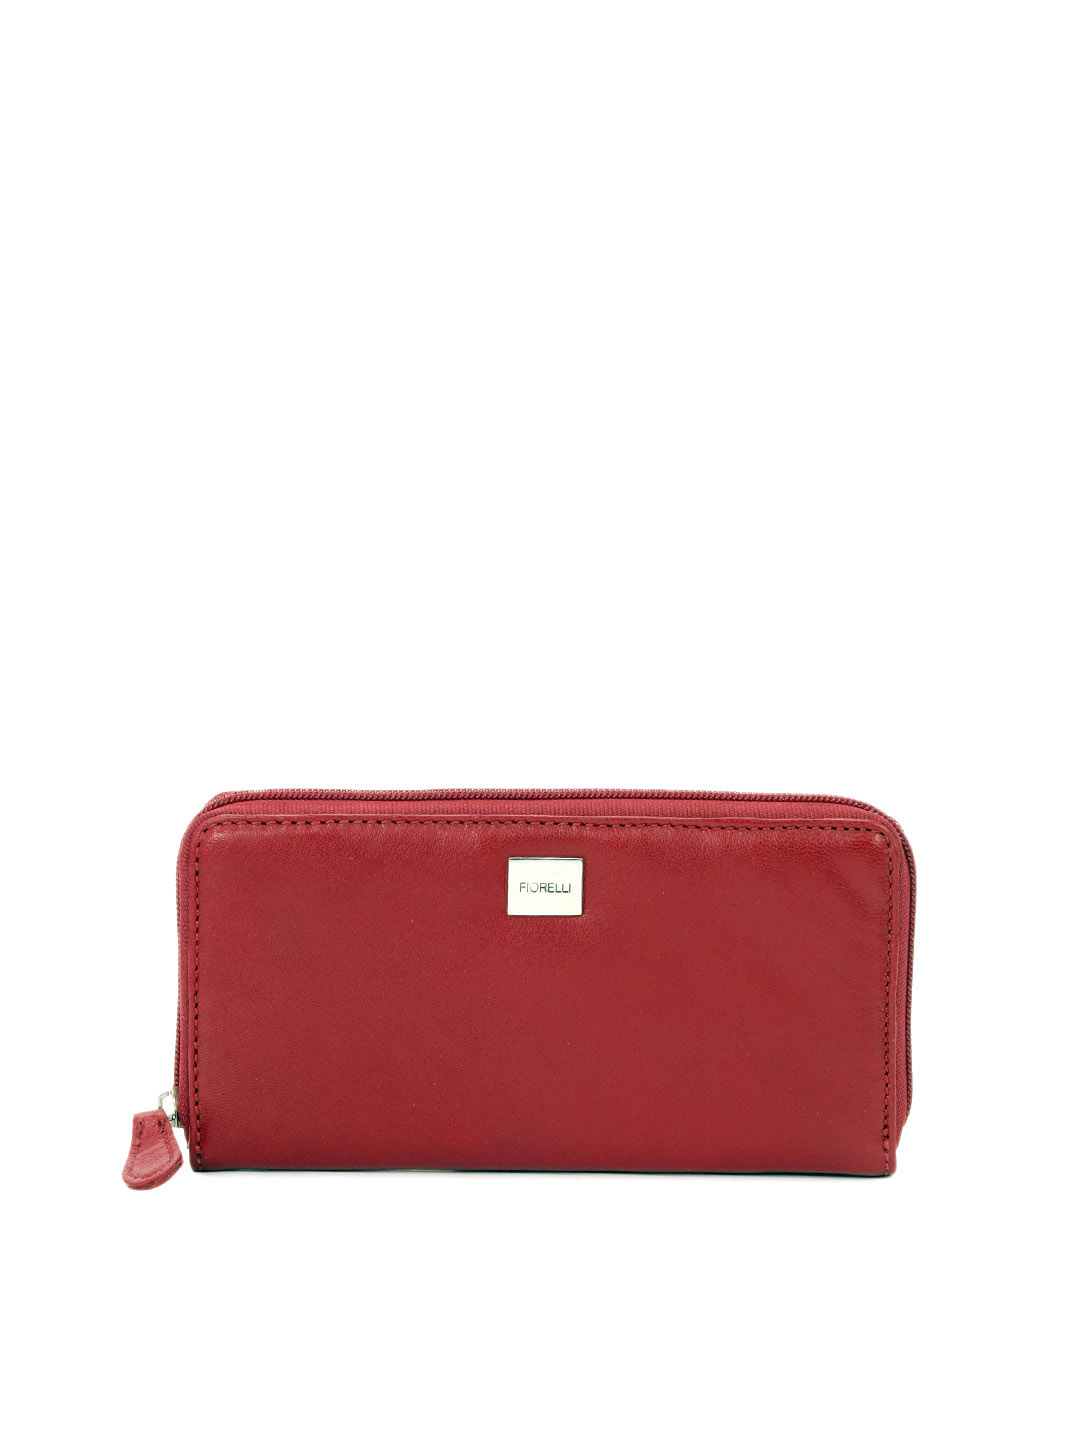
Fiorelli Women Red Wallet
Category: Accessories / Wallets / Wallets
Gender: Women
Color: Red
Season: Fall 2012
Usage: Casual